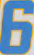
Number: 6